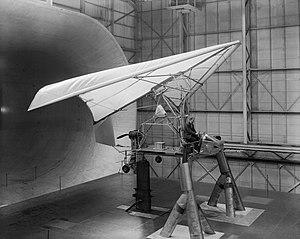
Cet article liste les aéronefs des forces armées des États-Unis. Les prototypes sont généralement préfixés par un « X » et sans nom, tandis que les modèles de pré-série sont généralement précédés d'un « Y ».